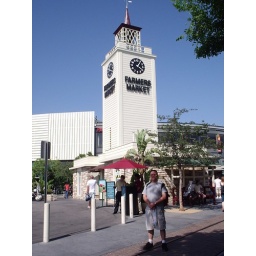
Jules poses in front of the clock tower at the farmer's market. The clock chimes every 15 minutes.